Adelbert Theodor Wangemann

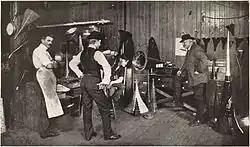
Wangemann (right) at the Edison laboratory, ca. May 1905

Wangemann, his wife and his assistants left Berlin on October 20 and, having been unable to see von Moltke on their first attempt, spent two days with him on the way to Vienna. Of the four cylinders recorded by von Moltke, only two are known to exist today. Wangemann's recordings of von Moltke are the only known recordings still audible of someone born in the 18th century. Wangemann and his party arrived in Vienna on October 25, where Wangemann held more demonstrations and made more recordings, including that of Alfred Grünfeld and Johannes Brahms. His primary motivation for the trip, however, was the invitation from Franz Joseph I to show him the phonograph. Again, though, Wangemann had to wait days for the meeting, during which time, he gave interviews to journalists, one a day, very likely recording them in demonstrating their utility. The journalist granted the interview was to transcribe it and share it with other newspapers. Wangemann met with Franz Joseph I on two occasions, but did not record his voice. On December 2, 1889, the night before leaving Vienna, Wangemann recorded Brahms playing an abbreviated version of one of his compositions.